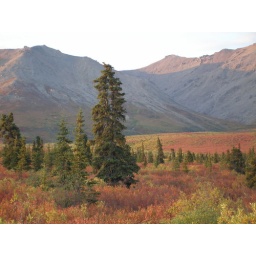
there's the male moose by the big tree